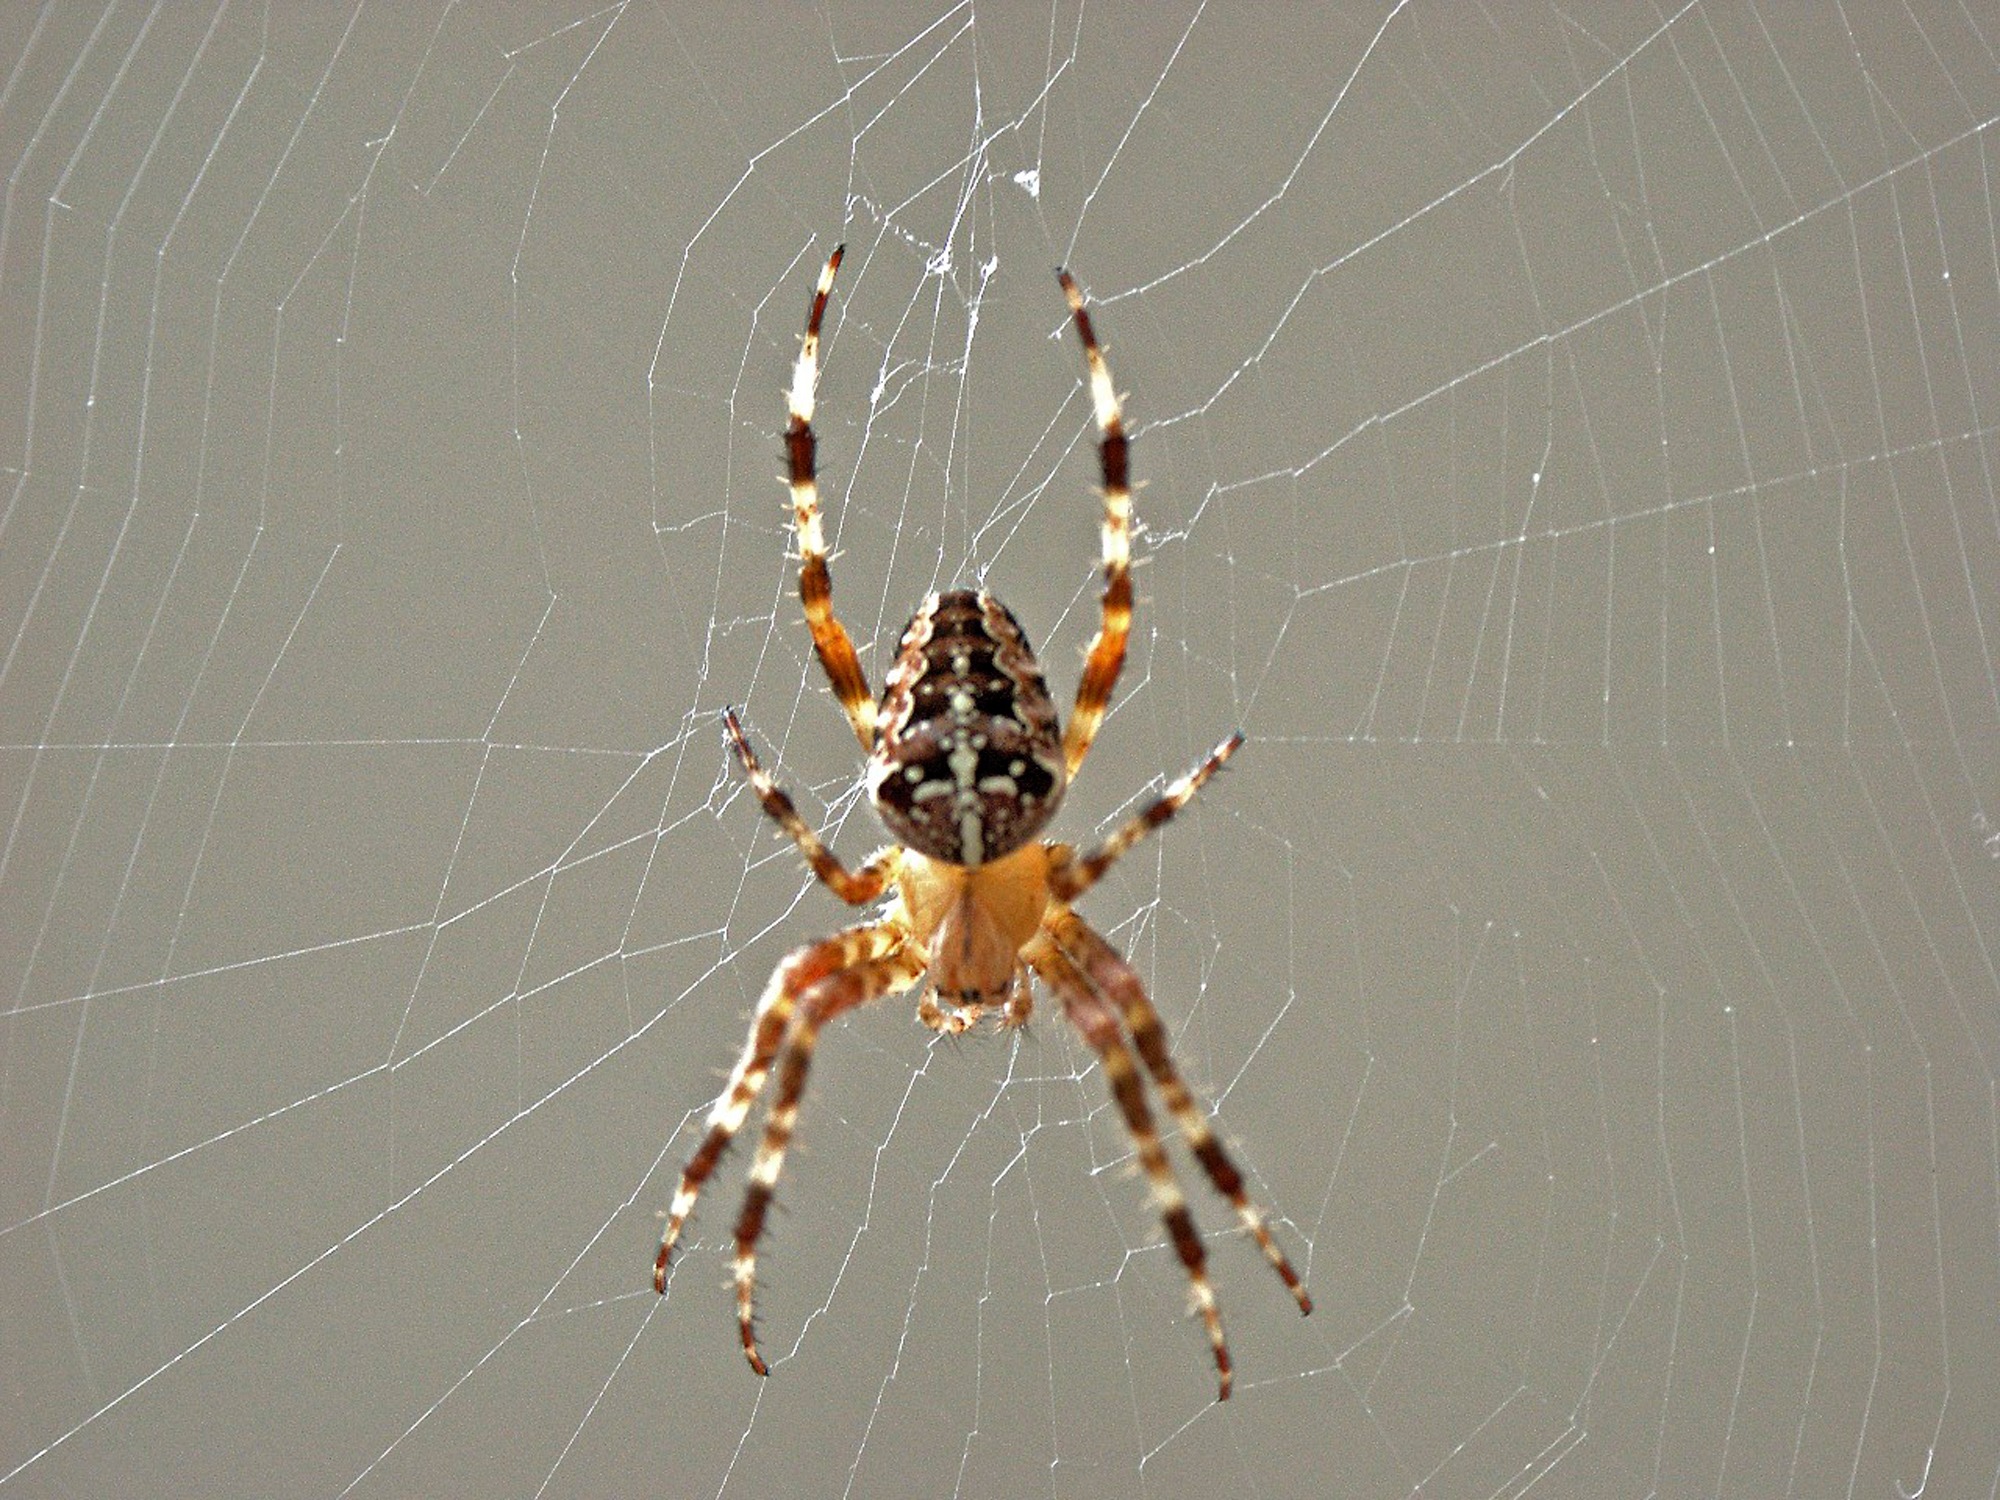
nature, close, fauna, material, invertebrate, spider web, cobweb, close up, spider, arachnid, argiope, macro photography, arthropod, european garden spider, araneus, orb weaver spider